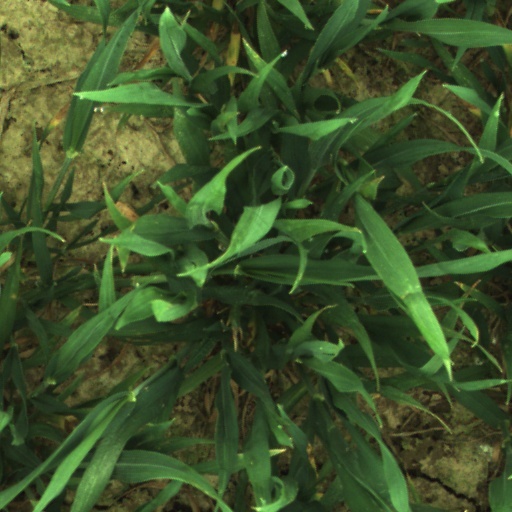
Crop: wheat